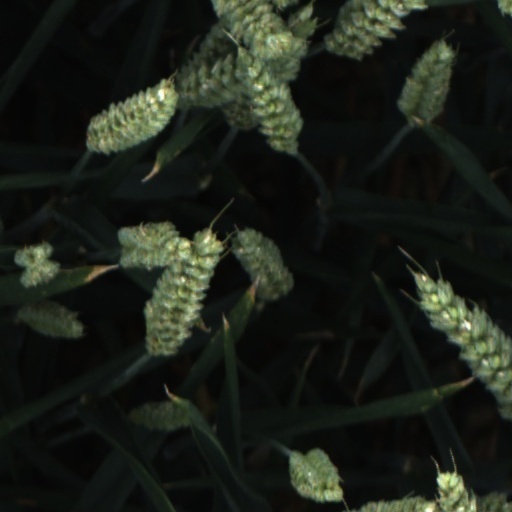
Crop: wheat